Bulgarians

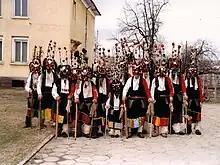
Kukeri from the area of Burgas

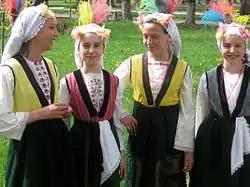
Girls celebrating Lazaruvane from Gabrа, Sofia Province

Bulgarians may celebrate Saint Theodore's Day with horse racings. At Christmas Eve a Pogača with fortunes is cooked, which are afterwards put under the pillow. At Easter the first egg is painted red and is kept for a whole year. On the Baptism of Jesus a competition to catch the cross in the river is held and is believed the sky is "opened" and any wish will be fulfilled.